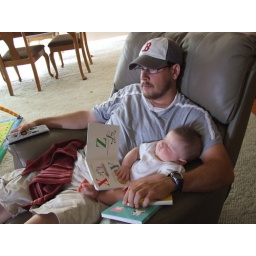
5 months old--loves books, dad, and sleeping in the chair